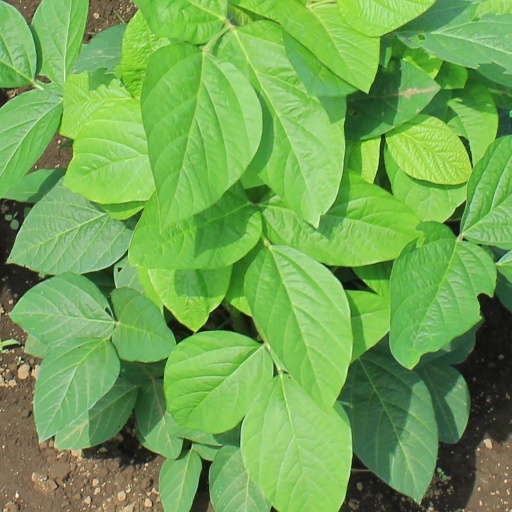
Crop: soybean